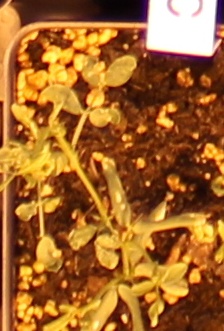
Label: Lentil